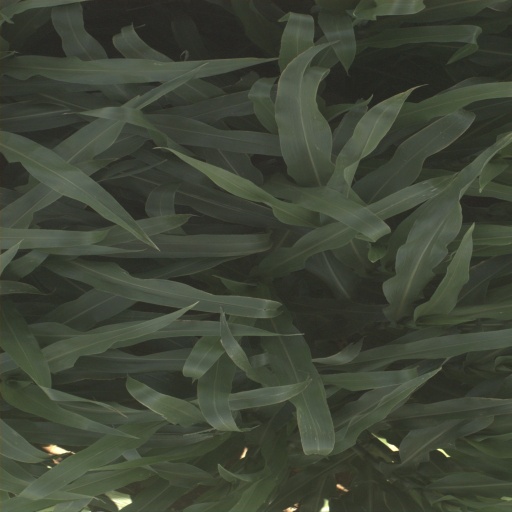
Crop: sorghum